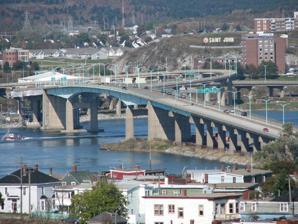
Building: Saint John Harbour Bridge
Country: Canada
Year built: 1968
Saint John Harbour Bridge, October 2006 The Saint John Harbour Bridge is three-span crossing of Saint John Harbour at the mouth of the Saint John River in Saint John , New Brunswick , Canada . It opened in 1968. History By the mid-20th century, the rate of industrial and residential growth in Saint John and surrounding communities necessitated a second bridge over the Saint John River. The old Reversing Falls Bridge was adequate for handling the post-War traffic growth; however public concerns about where to build a new highway and bridge frustrated the idea for many years. On May 1, 1961 the city's Common Council appointed a 6-member citizens' committee which then directed various studies and discussions. Ultimately, the bridge was built as a cooperative project between the federal, provincial and municipal governments. They decided to purchase the majority of the Mill Street Yard from the Canadian Pacific Railway for a new highway alignment which would run through the middle of the city downstream of Reversing Falls. The federally controlled National Harbours Board (now Ports Canada) would build the bridge. Part of this deal involved the NHB collecting a 25¢ toll in each direction. Under the original act prevented any toll increase for forty years without federal, provincial and municipal agreement. . The selected location remains controversial as it prevents high-clearance vessels from navigating into the upper part of the Saint John Harbour. Construction of the bridge also drew to a close the status of Navy Island as an island within the Inner Harbour and resulted in the demolition of the historic neo- gothic Union Station. Earlier proposals had called for the Saint John Throughway and the bridge to be built north of the Reversing Falls gorge. Design and capacity Saint John Harbour Bridge was designed and built as a hollow box, haunched girder structure. It carries four lanes of traffic across 3 spans, measuring 125 metres (410 ft), 250 metres (820 ft), and 125 metres (410 ft). Contracts for the four main piers were signed in September 1965 and the crossing opened on August 17, 1968 as part of the ambitious Saint John Throughway project. Sinuous lines of the Saint John Harbour Bridge snake across the harbour in the morning fog Tolls were set at 25 cents when the bridge was constructed. The Harbour Bridge Authority increased the cash-toll from $0.25 to $0.50 for regular commuter traffic beginning January, 2007. This is the first, and only, permitted rate increase since the bridge was built; however, by 2010, the tolls were eliminated, and the building later demolished. Transfer of authority Meanwhile, by 2010, more than forty years after the bridge was built, it was in need of more than $35 million worth of repairs. Without the necessary repairs, the Harbour Bridge Authority warned it would need to close two lanes of traffic and impose weight restrictions on the bridge, threatening to inhibit traffic flow during commute times as well as posing as a problem to transports coming to and from the bordering state of Maine, USA. The three levels of government negotiating the project's financing. On November 26, 2010 Stephen Harper and David Alward announced an agreement. It eliminated the toll and wiped away a $22.6 million debt, while the Federal Government agreed to pay for half of the $35 million structural repairs. The Bridge Authority was abolished and management of the bridge was placed under the New Brunswick Department of Transportation and Infrastructure . In 2013, the Department announced that it had sold the office building formerly used by the Bridge Authority to the Saint John Port Authority. See also List of bridges in Canada References ^ CBC News "Saint John Harbour Bridge repairs needed soon" , CBC News, 24 March 2010 ^ CBC News, "Harper reveals Saint John bridge deal". CBC. 26 November 2010 < https://www.cbc.ca/news/canada/new-brunswick/harper-reveals-saint-john-bridge-deal-1.866635 >. ^ "Saint John Harbour Bridge building sold to Port Saint John" . New Brunswick government Press Release . 5 July 2013 . v t e Saint John River Watershed Tributaries Maine Allagash River Aroostook River Baker Branch Saint John River Blackwater River Big Black River Birch River Brown River Campbell Branch Little Black River Chimenticook River Daaquam River Depot River East Branch Pocwock Stream Fish River Gobeil River Little Black River Little Machias River Little Madawaska River Little River Little Saint Roch River Little Southwest Branch Saint John River Machias River Meduxnekeag River Musquacook Stream North Branch Birch River North Branch Blackwater River North Branch Meduxnekeag River Northwest Branch Saint John River Otter River Pocwock River Red River River De Chute Saint Francis River Saint John River Shields Branch South Branch Birch River South Branch Blackwater River South Branch Machias River South Branch Meduxnekeag River Southwest Branch Saint John River St. Croix Stream West Branch Little Black River West Branch Pocwock Stream New Brunswick Aroostook River Becaguimec Stream Canaan River Hammond River Iroquois River Jemseg River Kennebecasis River Keswick River Little Iroquois River Madawaska River Meduxnekeag River Nashwaak River Nerepis River North Branch Meduxnekeag River Oromocto River River De Chute Saint Francis River Saint John River Tobique River Lakes Baker Lake Beau Lake Chemquasabamticook Lake Churchill Lake Clear Lake Cross Lake Eagle Lake ( Allagash R. ) Eagle Lake ( Fish R. ) Fish River Lake Glazier Lake Grand Lake Long Lake Mactaquac Lake Millinocket Lake Mud Lake Munsungan Lake Musquacook Lakes Lake Pohenegamook Portage Lake Saint Froid Lake Saint John Ponds Scopan Lake Square Lake Umsaskis Lake Towns Allagash Ashland Blaine Bridgewater Caribou Eagle Lake Easton Edmundston Florenceville-Bristol Fort Fairfield Fort Kent Fredericton Frenchville Grand Bay–Westfield Grand Falls Grand Isle Hampton Hartland Hodgdon Houlton Lac-Frontière Limestone Littleton Madawaska Mapleton Mars Hill Masardis Monticello Nackawic-Millville New Limerick Oromocto Perham Perth-Andover Pohénégamook Portage Lake Presque Isle Quispamsis Rivière-Bleue Rothesay Sainte Agatha Saint-Camille-de-Lellis Saint-Cyprien Saint Francis Saint John Saint-Just-de-Bretenières Saint-Léonard Saint-Marcel Saint-Pamphile Saint-Zacharie Stockholm Sussex Van Buren Washburn Wade Westfield Woodstock Landmarks Allagash Wilderness Waterway Bangor and Aroostook Railroad Clair–Fort Kent Bridge Edmundston–Madawaska Bridge Florenceville Bridge Fort Kent Hartland Bridge North Maine Woods Reversing Falls Saint John Harbour Bridge Saint John River High Level Crossing Saint Leonard–Van Buren Bridge Tinker Dam Watson Settlement Bridge 45°15′59.4″N 66°4′27.5″W / 45.266500°N 66.074306°W / 45.266500; -66.074306